Rowan McKellar

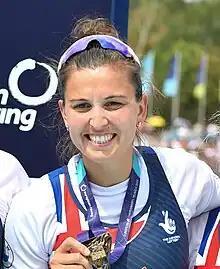

Rowan McKellar (born 24 May 1994) is a British rower. A two-time Olympian, McKellar won the bronze medal in the Women's Eight event at the 2024 Summer Games. She also holds gold medals from Women's coxless four events at the European and World Rowing Championships.